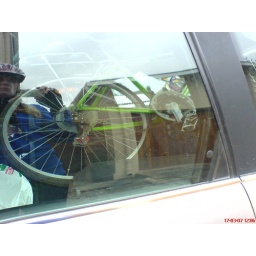
mamba number 1 went home in the car